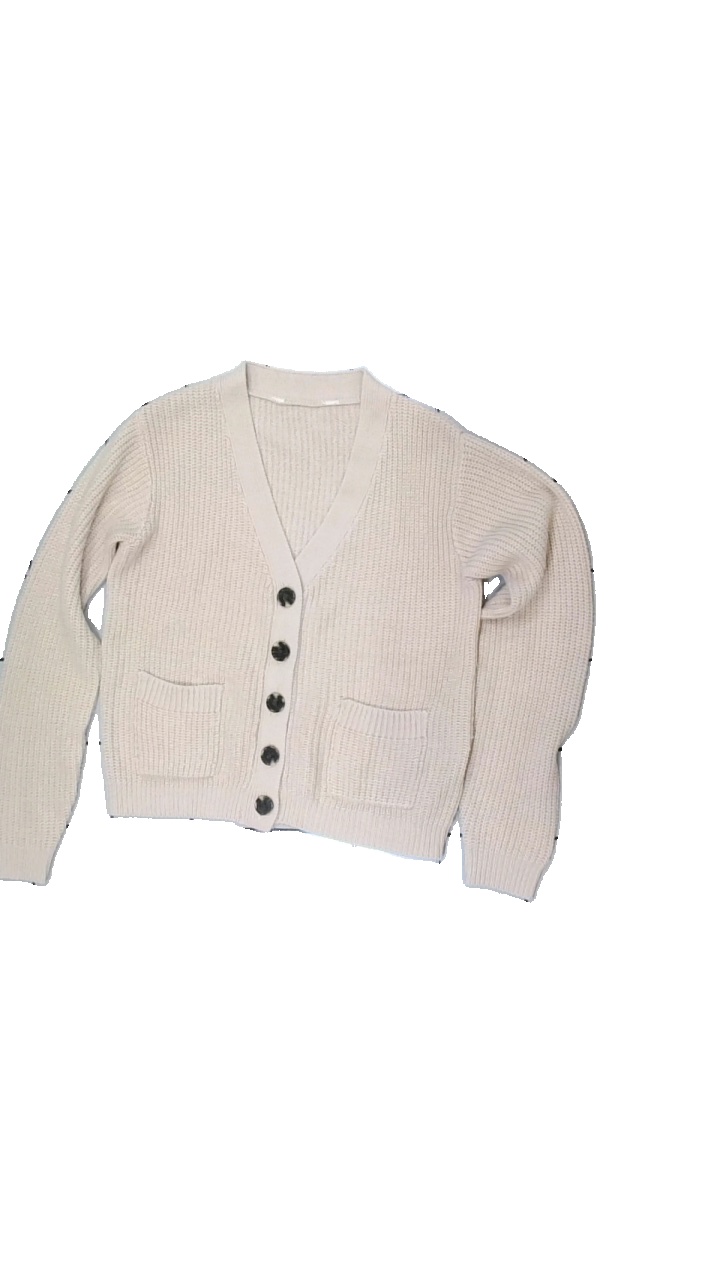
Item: Cardigan (Ladies)
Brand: H&m
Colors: Pink
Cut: Regular
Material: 100% acrylic
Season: All
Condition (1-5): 4
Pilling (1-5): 4
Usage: Export
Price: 50-100